Slavery in Latin America

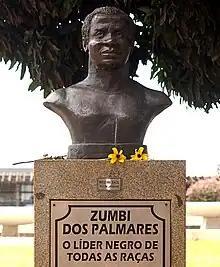
Bust of Zumbi dos Palmares, the last king of the quilombo of Palmares.

One of the most powerful quilombos in colonial Brazil was the settlement of Palmares, located in the remote captaincy of Pernambuco. Palmares were much longer-lasting than many of the other quilombos in Brazil. Despite continued efforts to destroy it, Palmares survived for almost the entire seventeenth century, until its eventual destruction at the hands of the Portuguese colonial government in 1694a few of its inhabitants were able to hold out for a few more years, but Palmares was reported as "almost extinct" by 1697. At its height, Palmares is said to have had as many as 20,000 inhabitants, although this number is disputed by historians, some of whom argue that the true population of Palmares was closer to 11,000. Like other quilombos, the inhabitants of Palmares did not seek the overthrow of the colonial system. In 1678, faced with increasing military pressure from the Portuguese, the king of Palmares, Ganga Zumba, offered to swear loyalty to the Portuguese Crown in exchange for a recognition of the quilombo's freedom. The Portuguese took Zumba's offer, and then immediately reneged on its terms, continuing their military expeditions against Palmares until its eventual destruction.